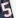
Number: 5